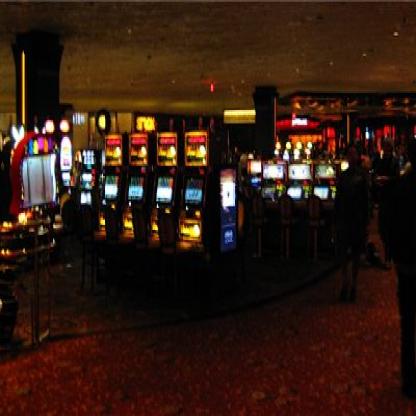
Scene: Indoor